Pierre Jacques Smit

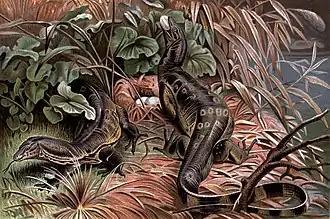
An illustration by Smit of water monitors at a nest, from Richard Lydekker's "The Royal Natural History", 1893–1896

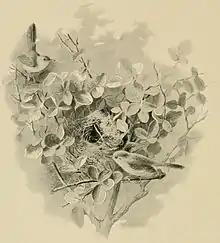
A nest of a Socotra warbler, from "The Natural History of Sokotra and Abd-el-Kuri" by William Robert Ogilvie-Grant and Henry Ogg Forbes, 1903

The Reverend Pierre Jacques Smit (1863–1960), who often signed his works Peter Smit, Peter J. Smit, or P.J. Smit, was a natural history illustrator of the Victorian era in England.